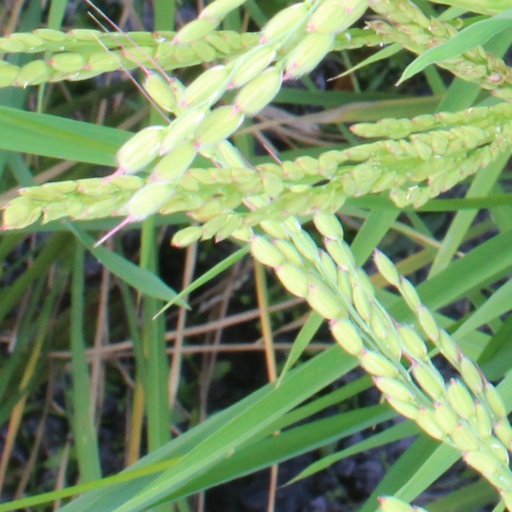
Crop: rice